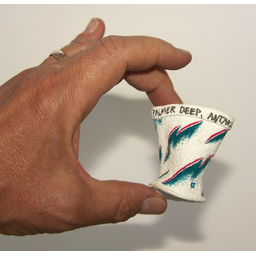
Label: paper